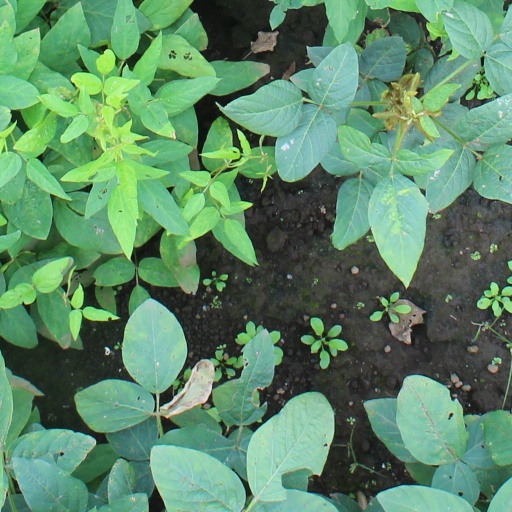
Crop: soybean